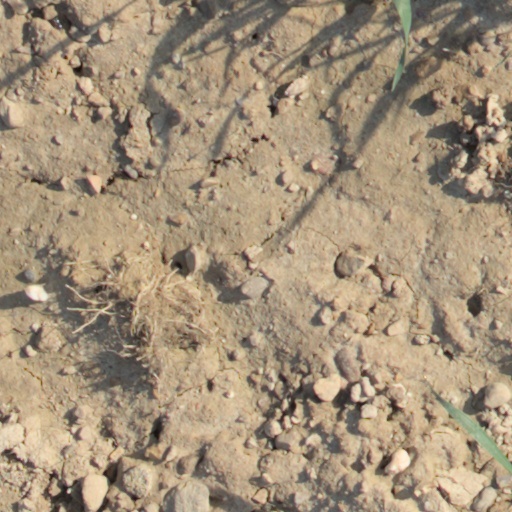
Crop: wheat